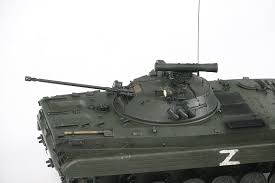
Label: BMP-1